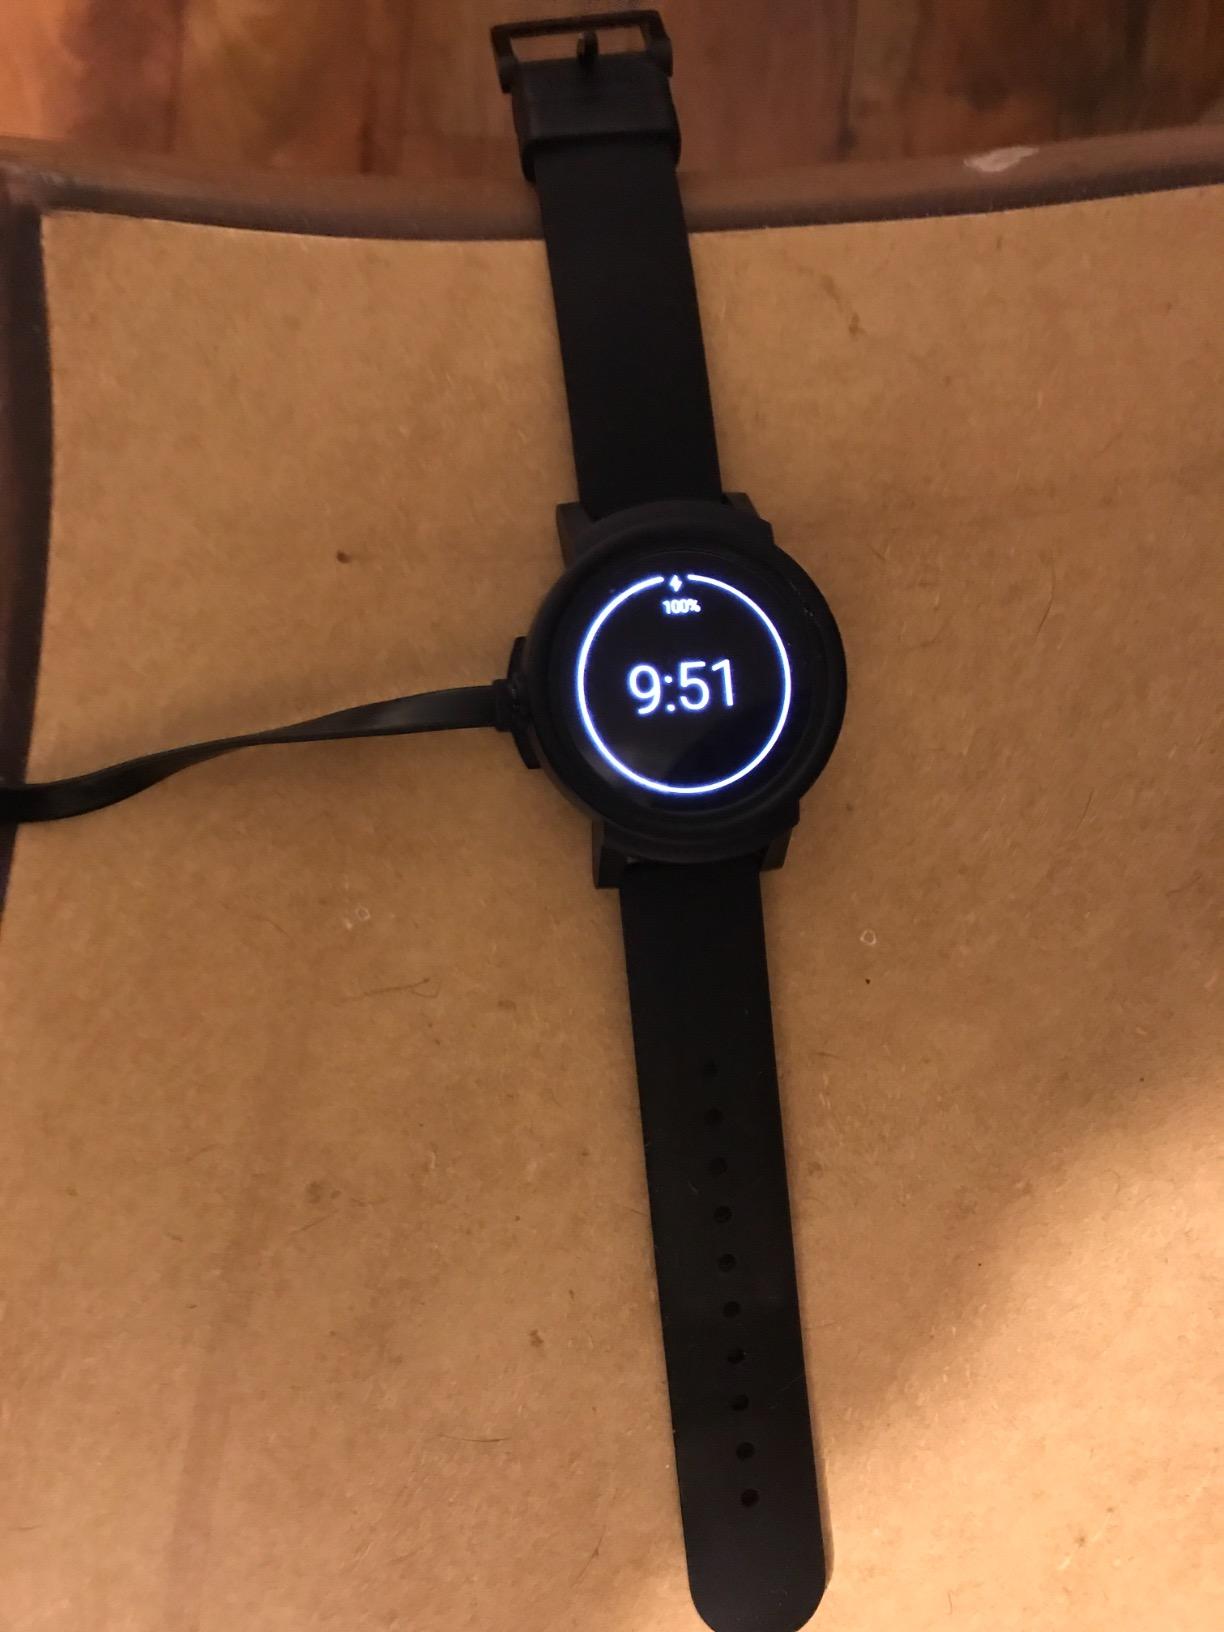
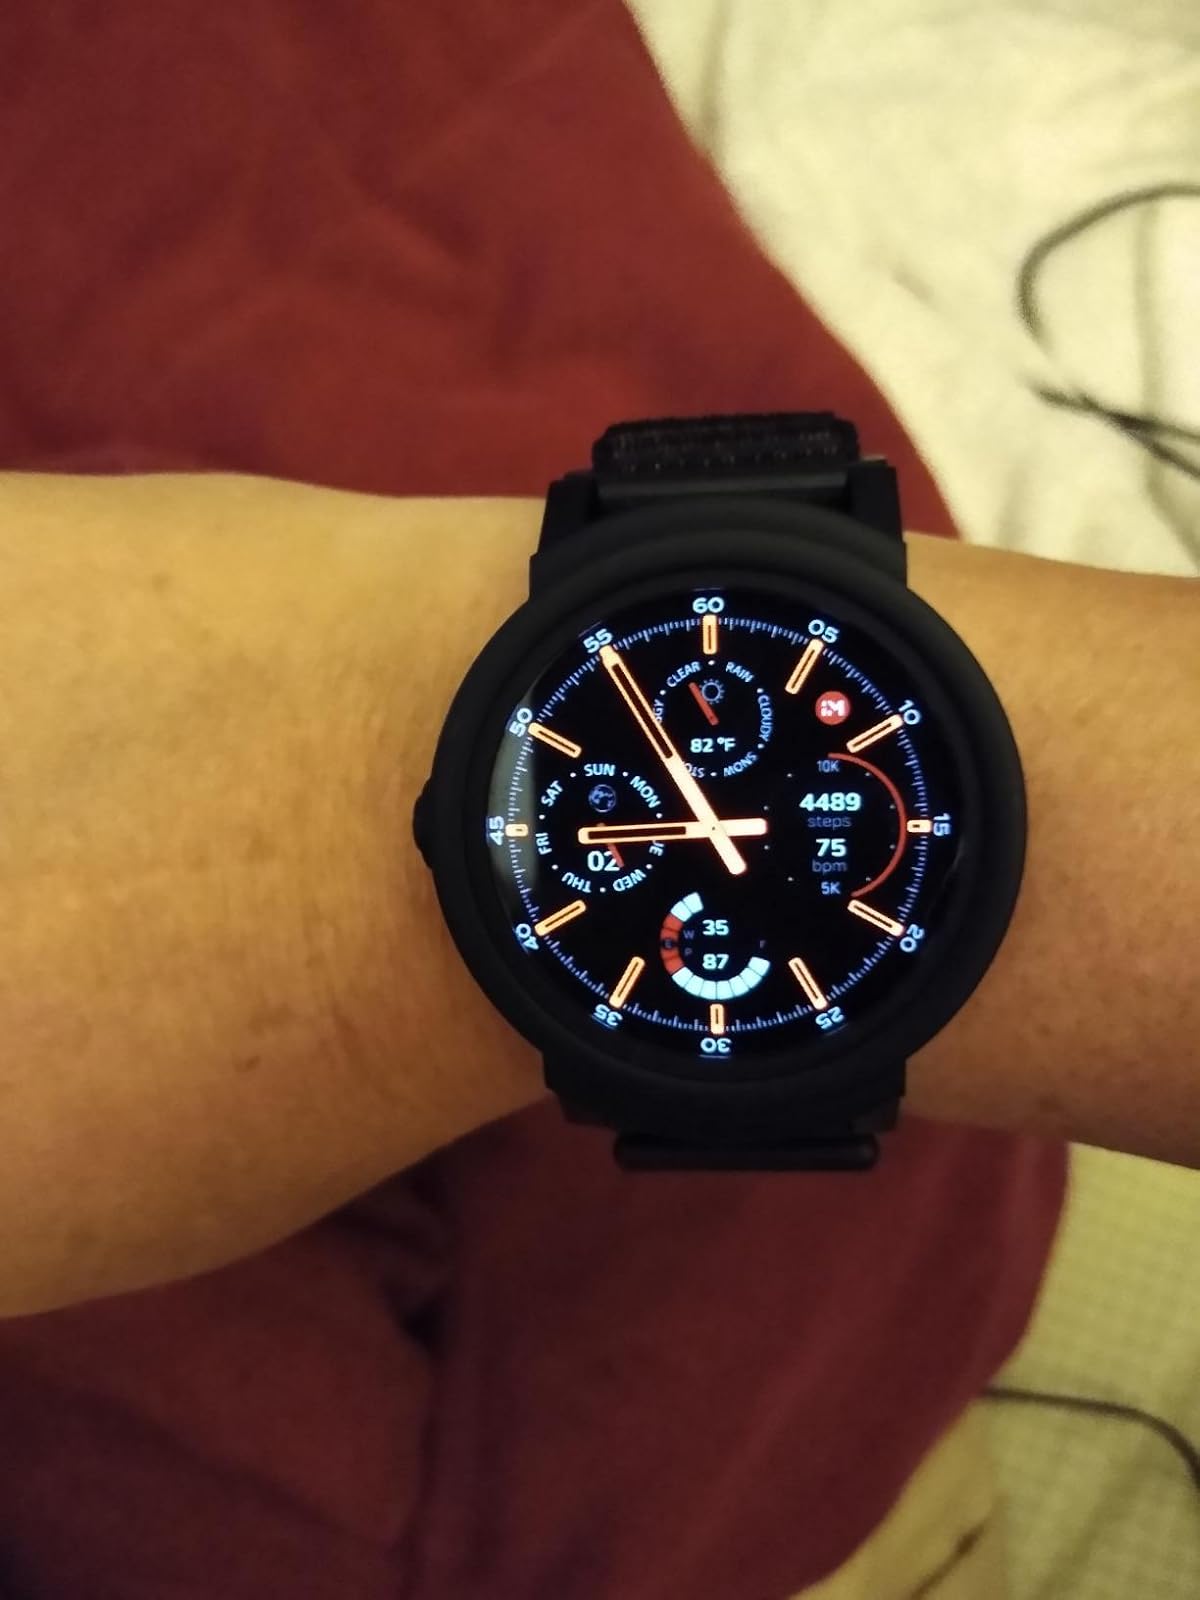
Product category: smartwatch
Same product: yes